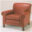
Label: chair